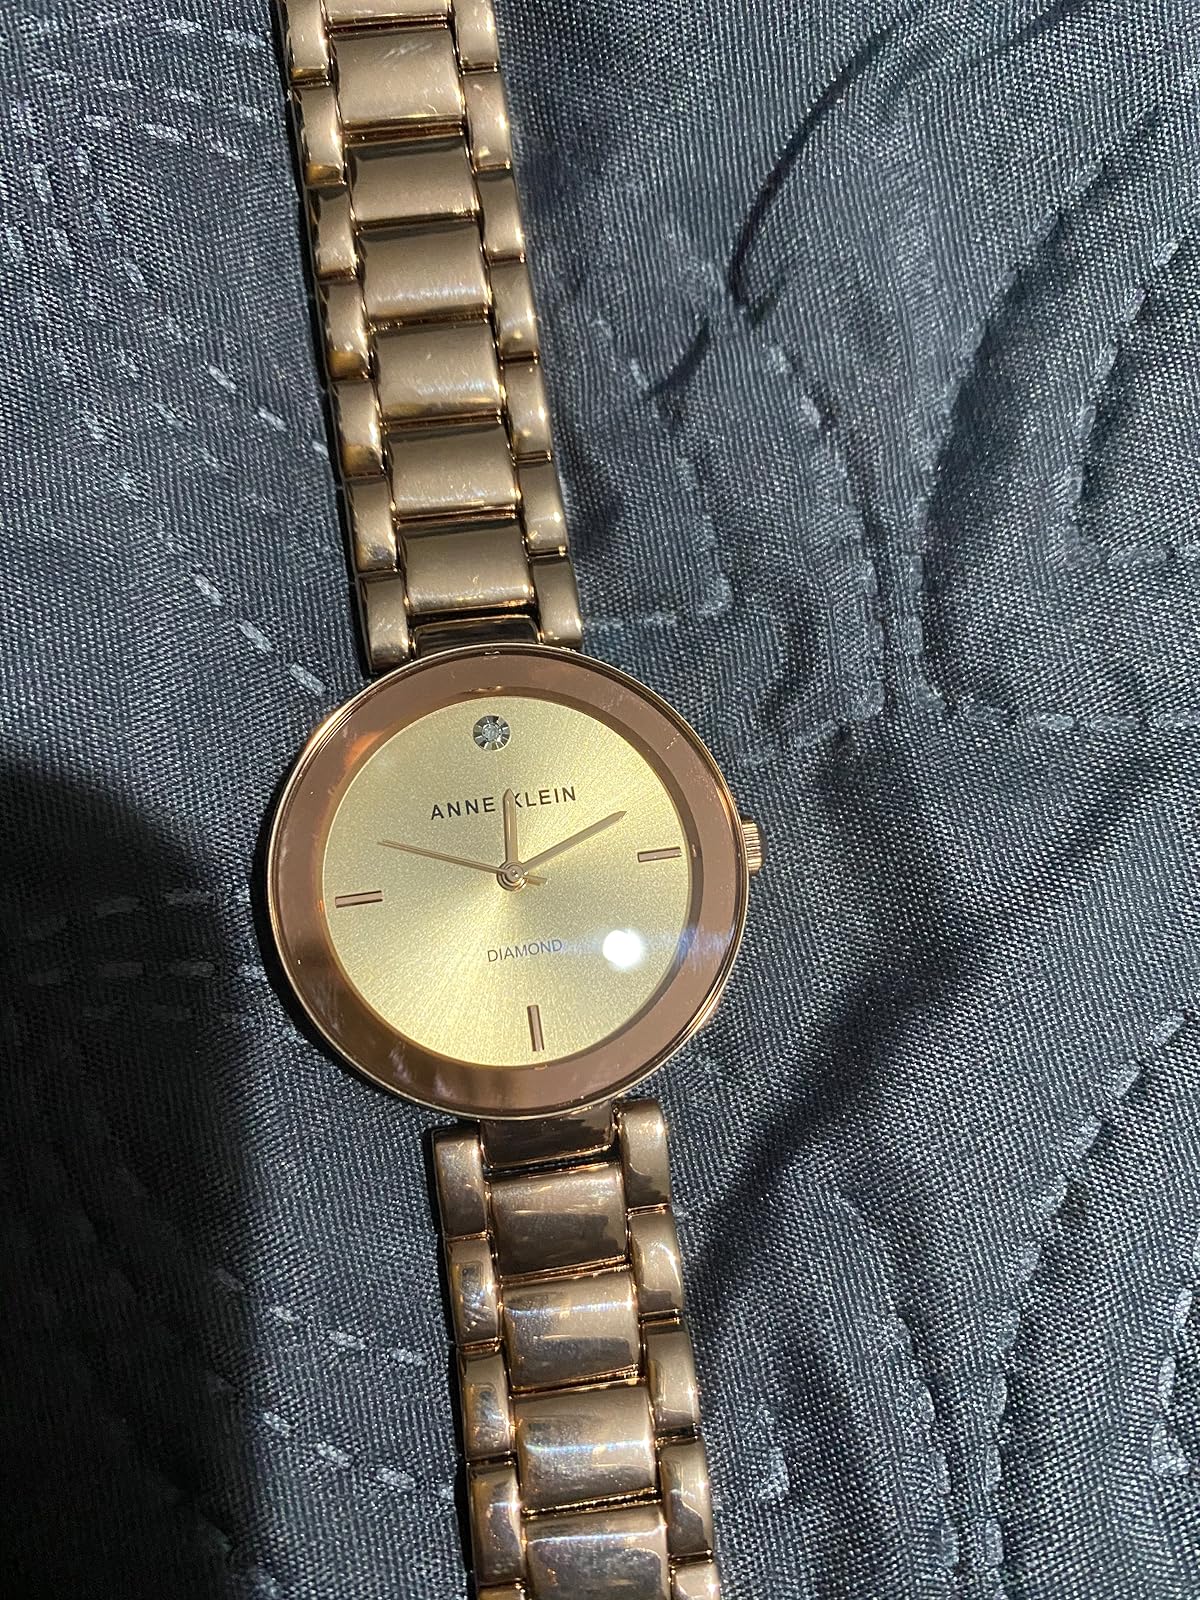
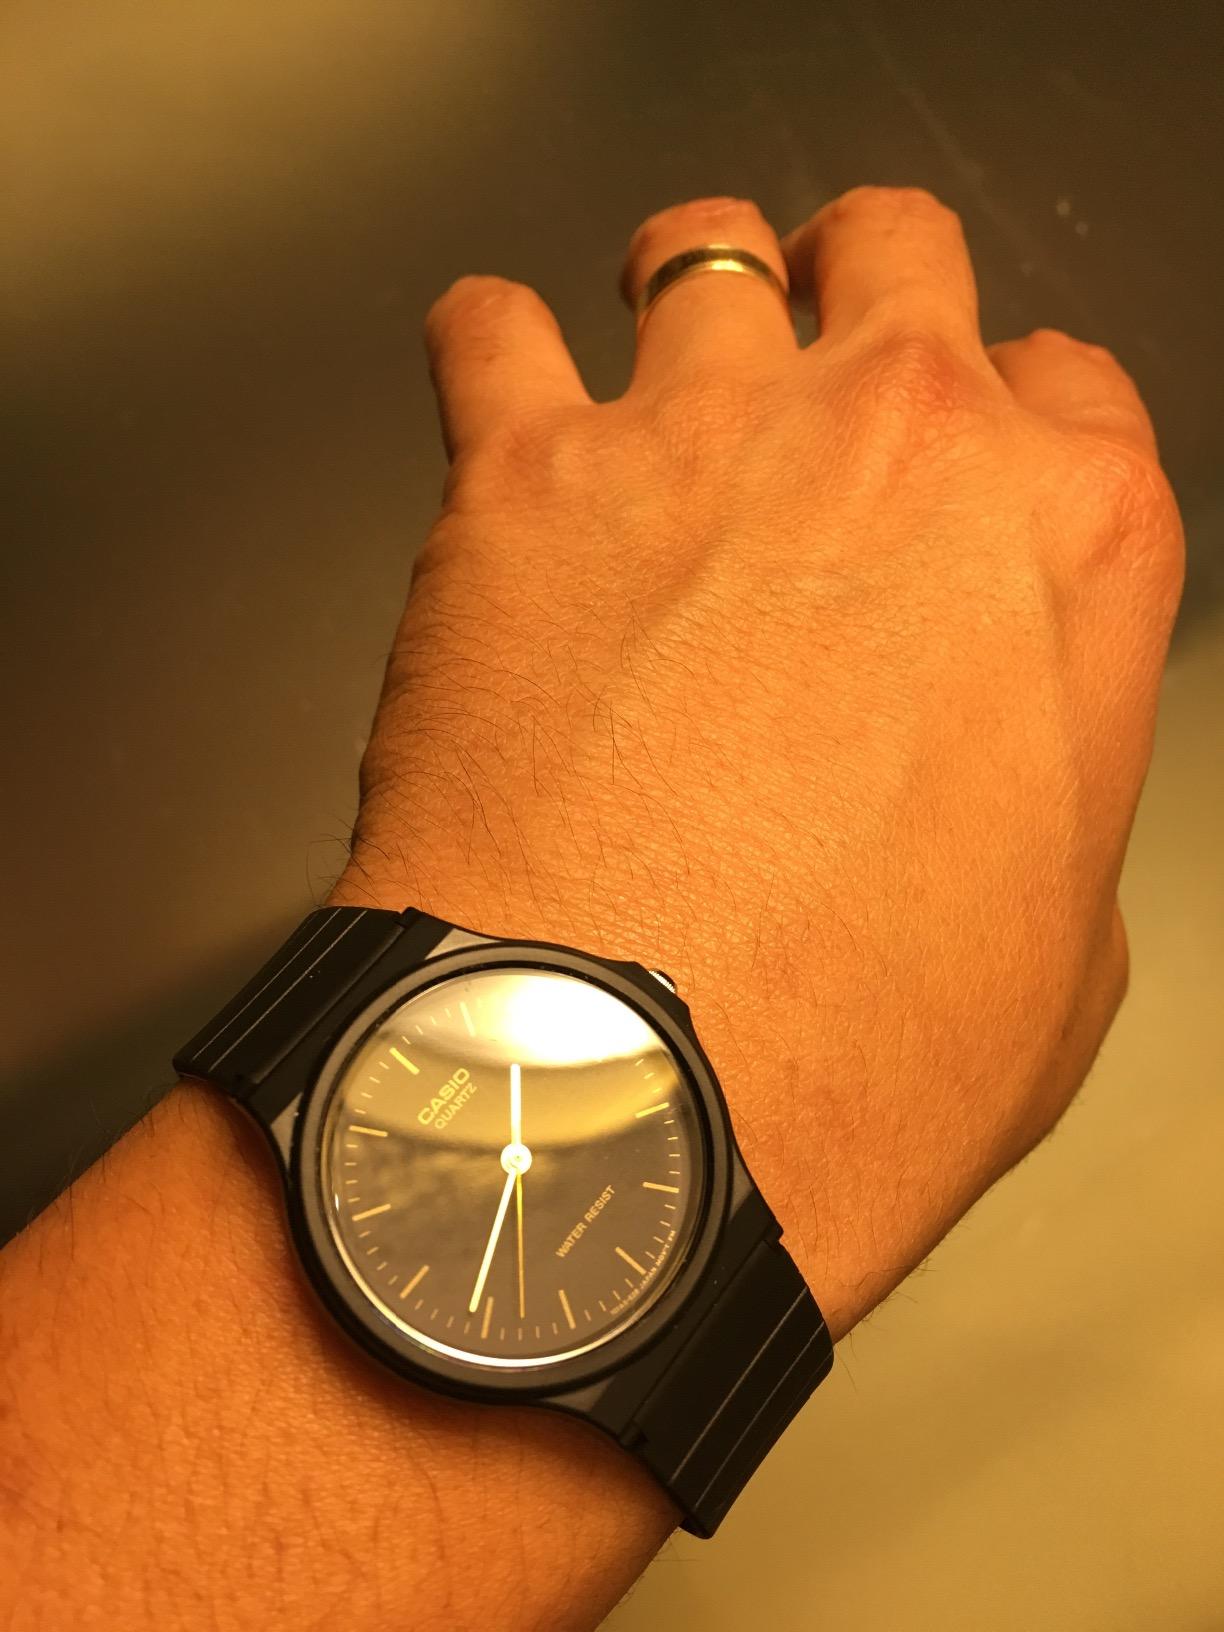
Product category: accessories_watch
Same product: no